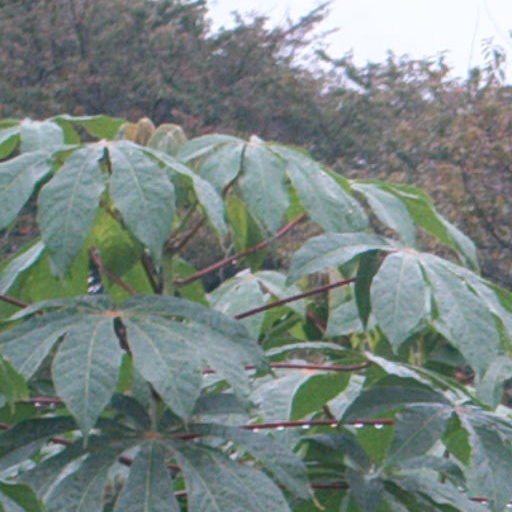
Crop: cassava